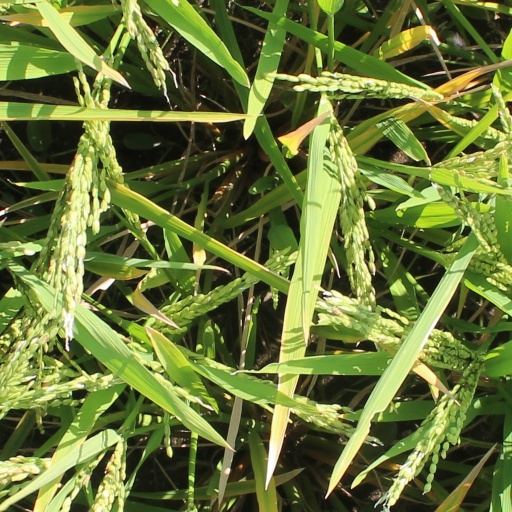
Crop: rice